James H. Bibb House

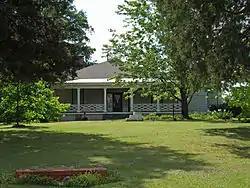
The house in May 2011

The James H. Bibb House is a historic residence in Madison, Alabama. Bibb was an early landholder in Madison, one of the main proponents of its incorporation in 1869, and distant relative of Alabama's first two governors, William Wyatt Bibb and Thomas Bibb. In 1866, Bibb purchased 300 acres (120 ha) west of the Memphis and Charleston Railroad depot, farming corn and cotton himself on half of it and renting out the other half. He also owned a mercantile business and a steam-powered grist mill in the small town.